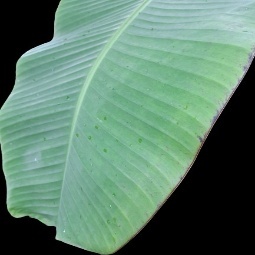
Label: Calcium